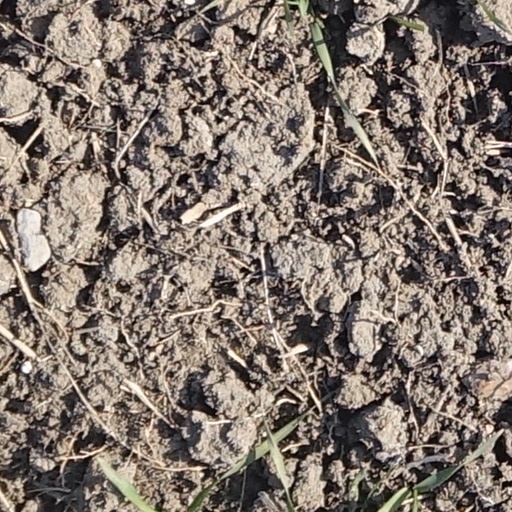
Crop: wheat